Question: Please indicate a possible affordance area of baseball bat that can be used for holding
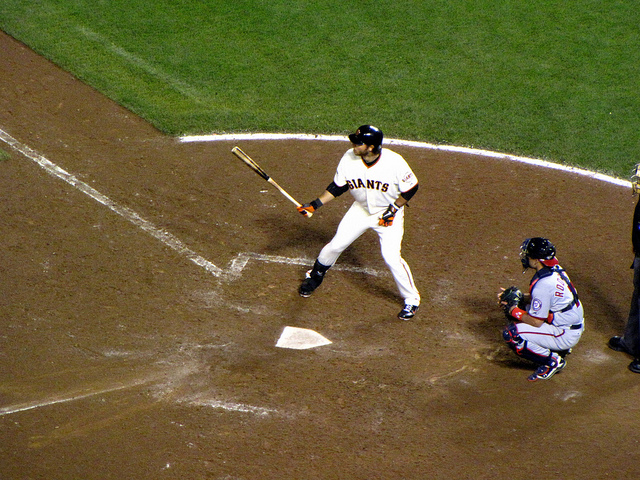
Answer: [294.211, 198.947, 317.368, 217.895]